2019–20 Cornell Big Red men's ice hockey season

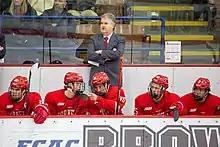
Mike Schafer and players in February 2020

The 2019-20 Cornell Big Red Men's ice hockey season was the 104th season of play for the program and the 59th season in the ECAC Hockey conference. The Big Red represented the Cornell University and played their home games at Lynah Rink, and were coached by Mike Schafer, in his 25th season as their head coach.